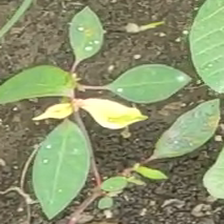
Weed species: Moti_dudhi(Euphorbia_geneculata_L)